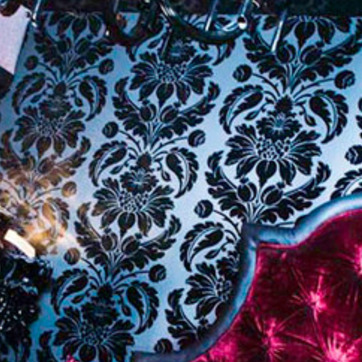
Material: wallpaper